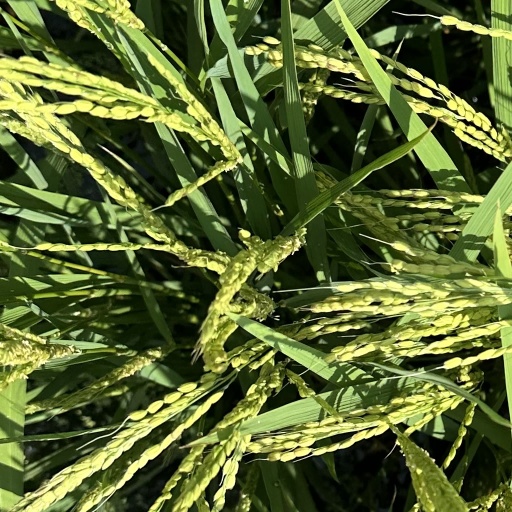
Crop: rice